Nava Sudasana

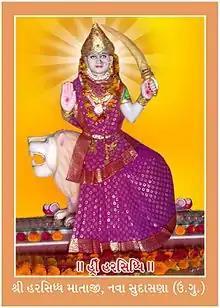
Harsidhh Mataji nava sudasana

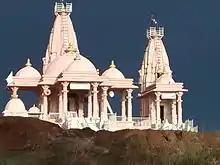
Temple of Harsidhh Mataji at Nava Sudasana

Nava sudasana is a village in Satlasana Taluka, Mehsana district in the Indian state of Gujarat, India. The population of village is around 6500. The Aravalli Range passes through the Nava Sudasana. The village recently built a temple of their Kuldevi (Ancestry Goddess) Harsiddhi Mataji.